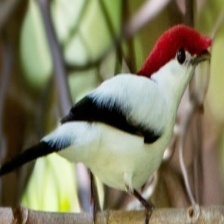
Species: ARARIPE MANAKIN
Scientific name: ANTILOPHIA BOKERMANNI